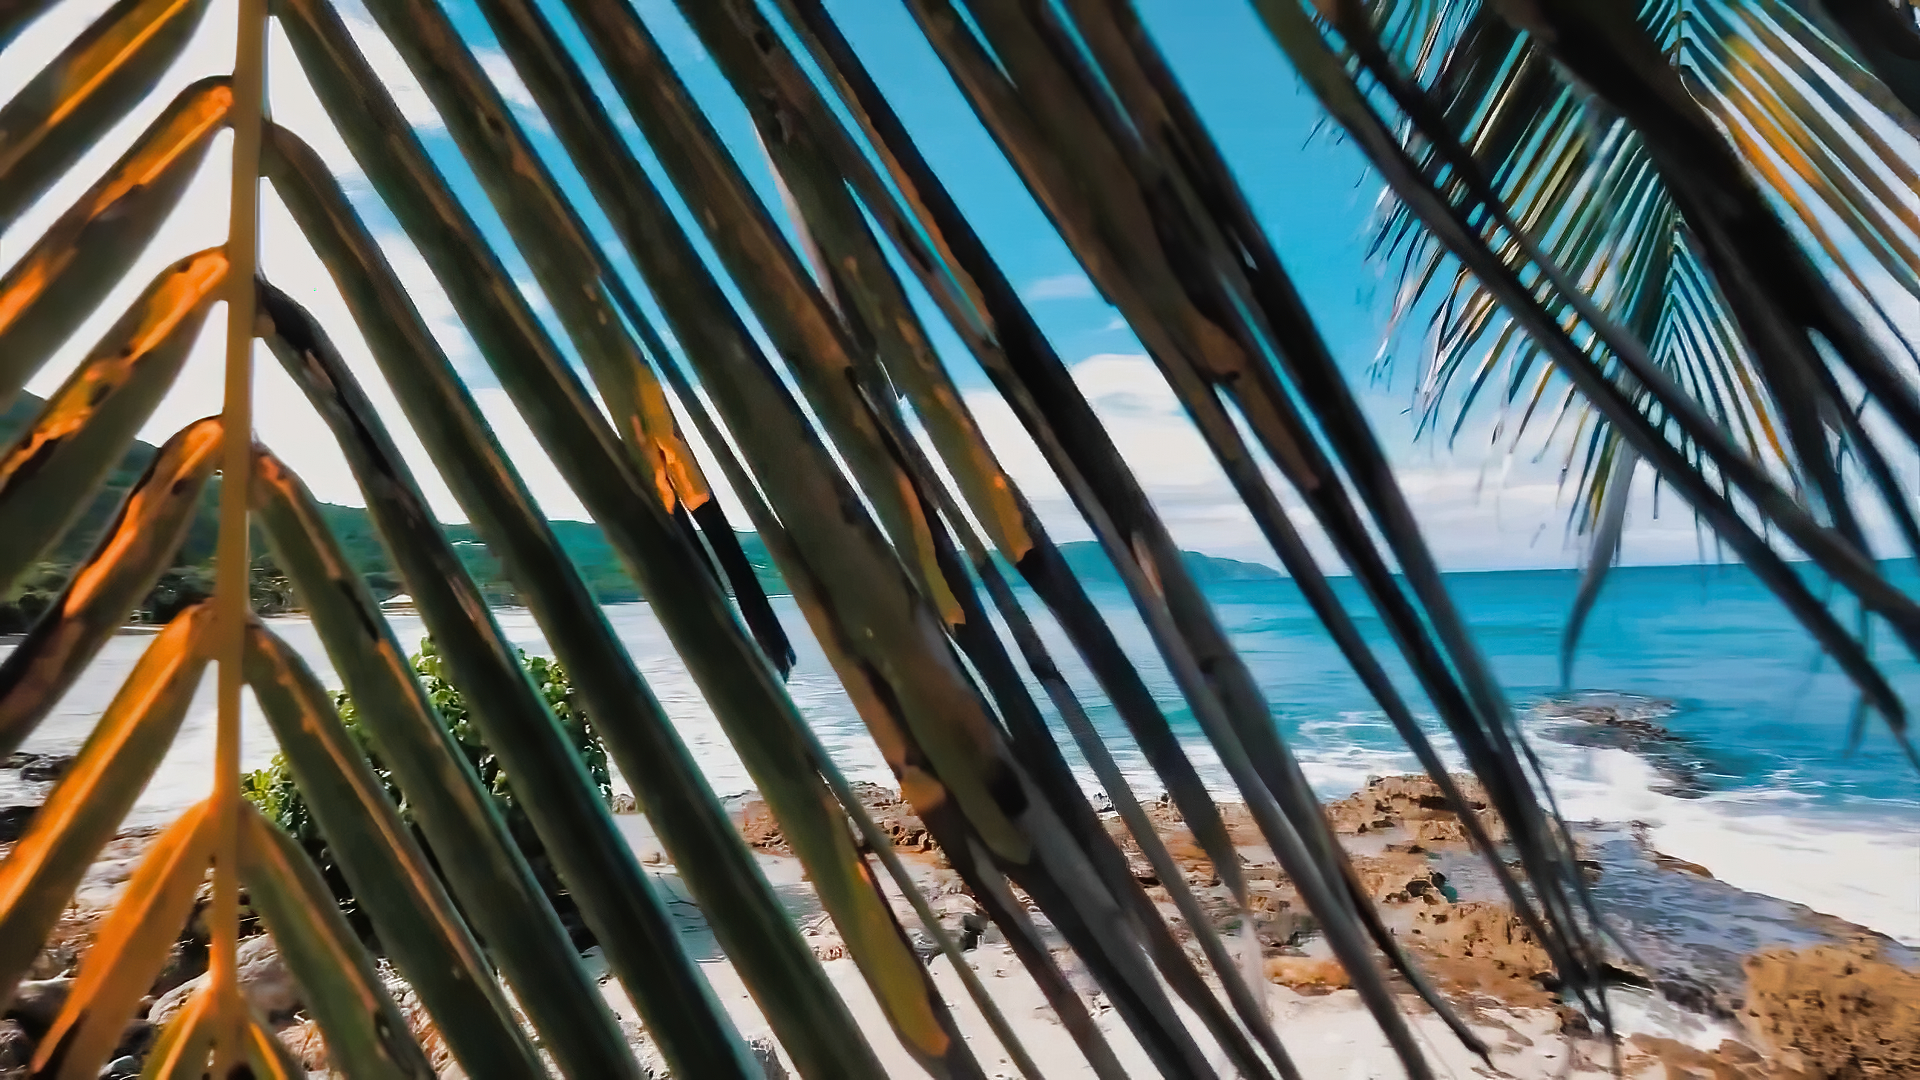
holiday, summer, beach, 2022, water, sky, daytime, cloud, azure, wood, arecales, sunlight, woody plant, landscape, Tints and shades, shade, art, shore, metal, palm tree, steel, horizon, twig, glass, tropics, ocean, pattern, roof, coast, plant stem, tree, caribbean, sand, facade, handrail, sea, guard rail, grass